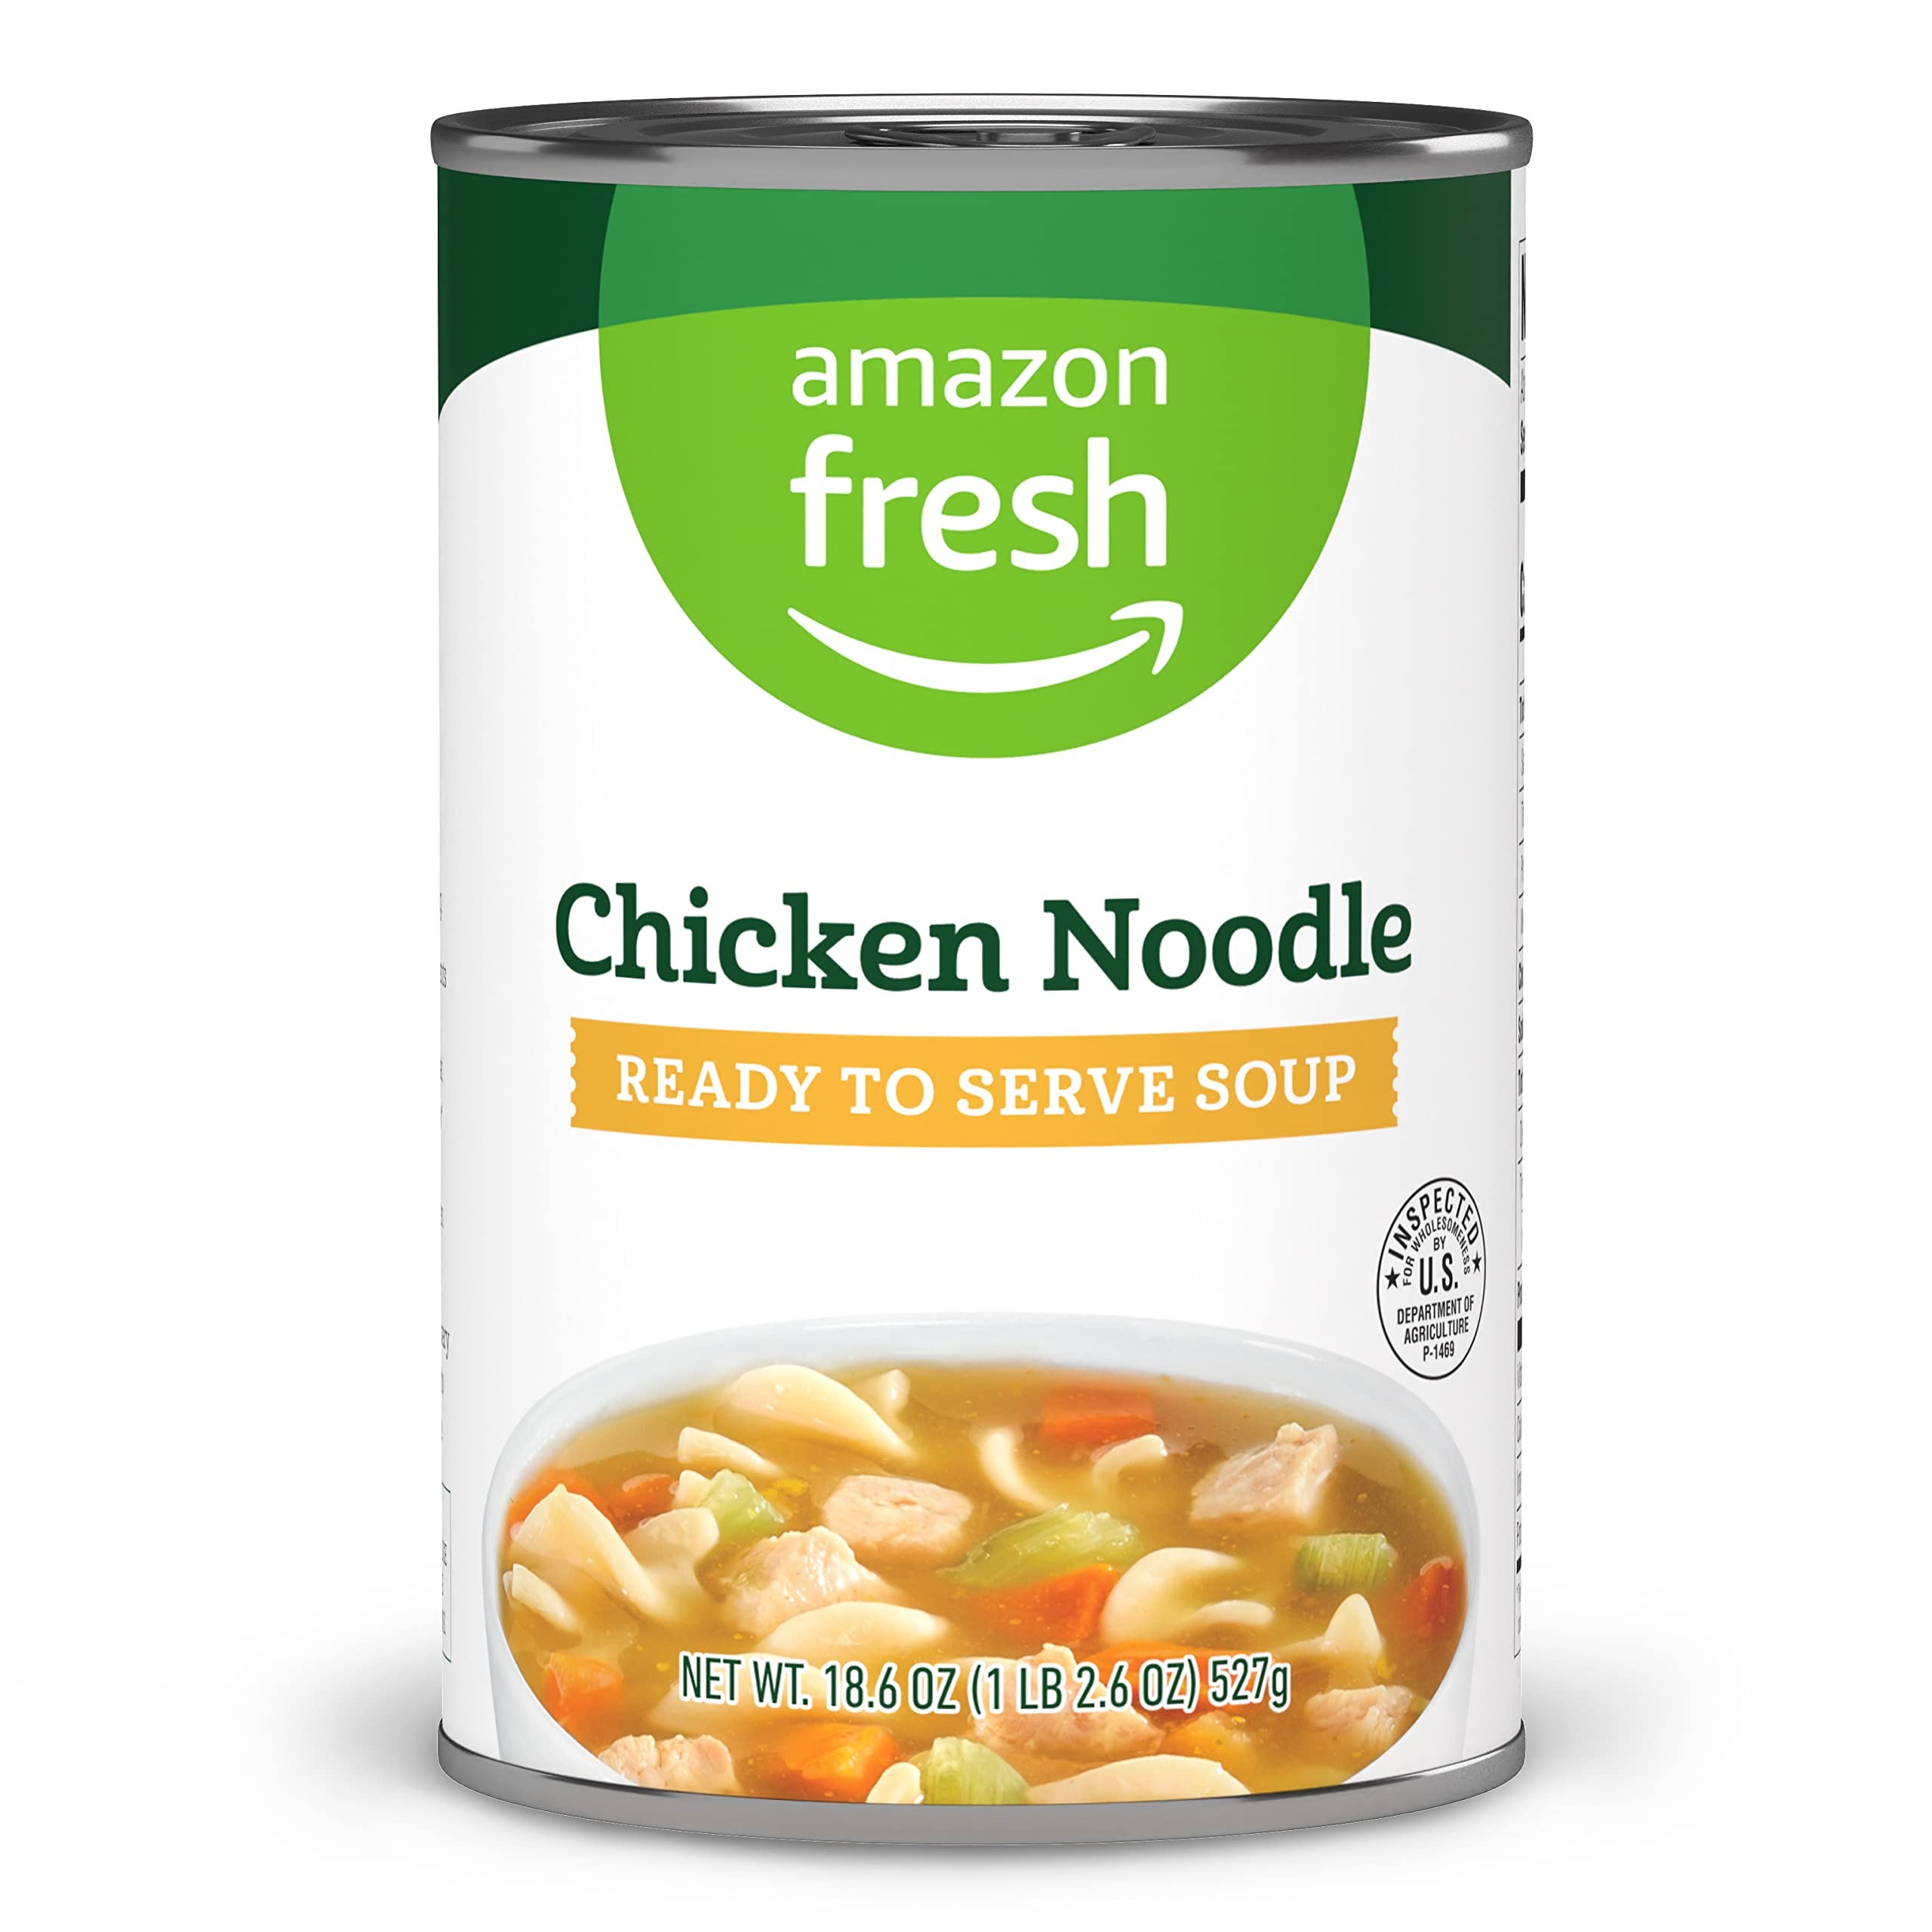
Item Name: Amazon Fresh, Chicken Noodle Soup, 18.6 Oz
Bullet Point 1: WHAT'S INSIDE: One 18.6 oz can of ready-to-serve Chicken Noodle Soup
Bullet Point 2: WHY YOU'LL LOVE IT: This hearty Chicken Noodle Soup is ready to serve -- perfect for a quick and filling meal.
Bullet Point 3: ALSO CONTAINS: Eggs, Wheat
Bullet Point 4: HIGH QUALITY, LOW PRICES: Amazon Fresh brand products are all about high-quality food that fits every budget, every day.
Bullet Point 5: ONLY FROM AMAZON: Look for the Amazon Fresh label to find great deals on a wide selection of grocery essentials.
Value: 18.6
Unit: Ounce

Price: 1.89